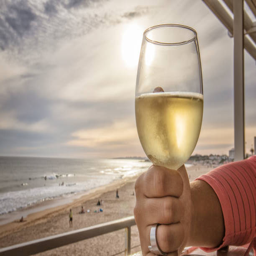
woman hand grabbing glass of white wine overlooking the beach with sunset